Consolidated PB2Y Coronado

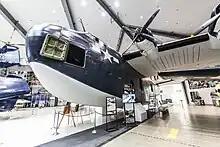
The surviving transport Coronado in the USA. This one delivered Nimitz to Tokyo for the signing of the Japanese surrender (VJ day)

There is a sunken PB2Y Coronado in Tanapag Lagoon of Saipan. This wreck has been studied for marine archeology.